Hypselosaurus

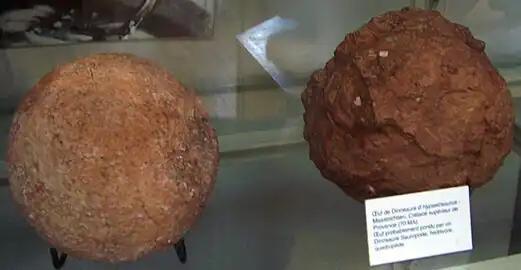
Referred eggs at the National Museum of Natural History, France

Eggs attributed to "Hypselosaurus" by Matheron and Paul Gervais have been found in France since 1846, and were the earliest dinosaur eggs actually discovered, although they were not recognized as being dinosaurian for several decades. The eggs are unusually large; measuring at around in length. Age determination studies performed on the fossilized remains have been inconclusive, with results ranging from a few decades to several hundred years.